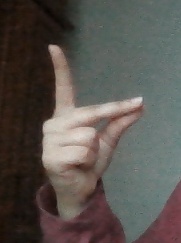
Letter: ta